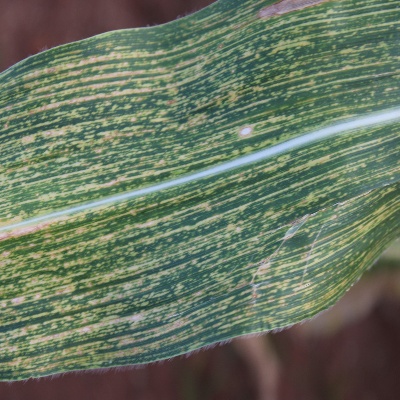
Crop: Maize
Condition: streak virus